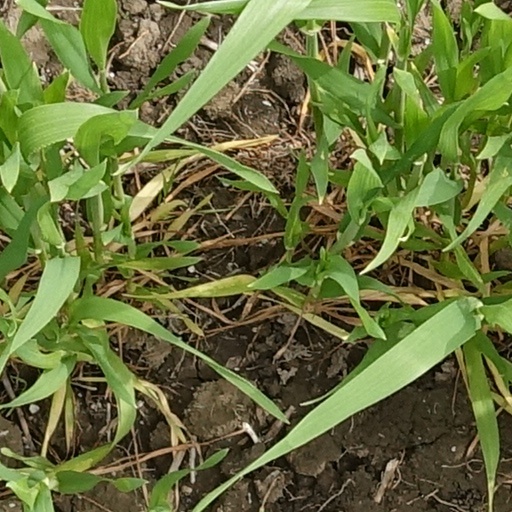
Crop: wheat